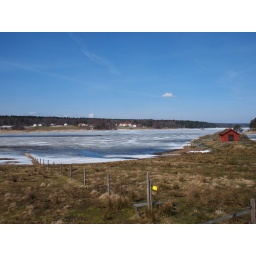
The red cabin by the lake